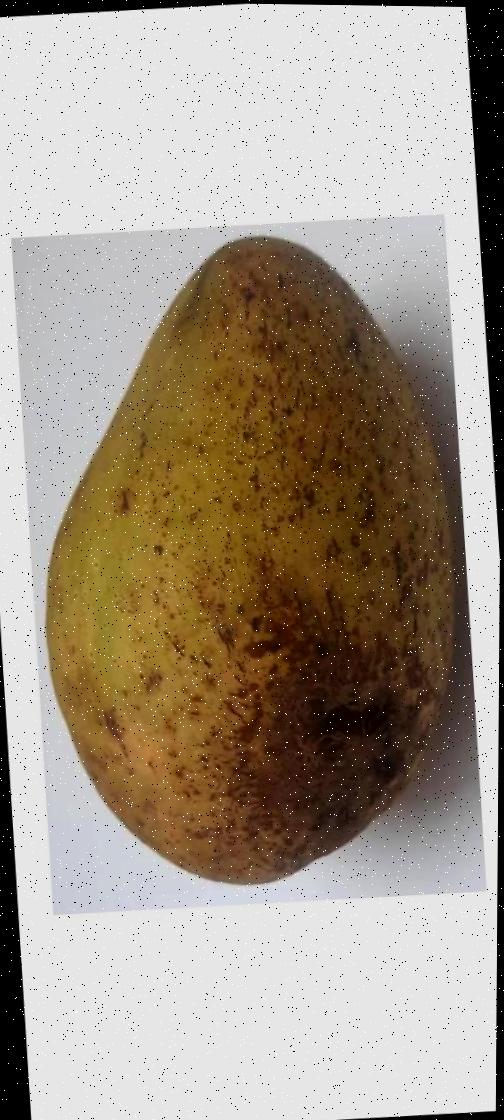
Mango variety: Ashshina Classic